Homo floresiensis

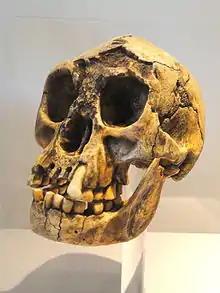
Skull at the Naturmuseum Senckenberg, Germany

The most important and obvious identifying features of "Homo floresiensis" are its small body and small cranial capacity. Brown and Morwood also identified a number of additional, less obvious features that might distinguish LB1 from modern "H. sapiens", including the form of the teeth, the absence of a chin, and a lesser torsion in the lower end of the humerus (upper arm bone). Each of these putative distinguishing features has been heavily scrutinized by the scientific community, with different research groups reaching differing conclusions as to whether these features support the original designation of a new species, or whether they identify LB1 as a severely pathological "H. sapiens".